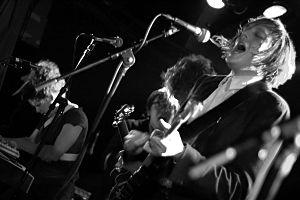
Le rock alternatif est un genre de rock issu de la scène underground des années 1980, et largement populaire dès les années 1990. Le terme « alternatif » a été utilisé dans les années 1980 pour décrire les groupes inspirés du punk rock ayant des contrats avec des labels indépendants et qui ne rentraient pas dans les genres du grand public de l'époque. En tant que genre musical, le rock alternatif inclut divers sous-genres qui émergèrent de la scène indépendante des années 1980, comme le grunge, la Britpop, le rock indépendant et le shoegaze. Ces genres ont tous subi l'influence éthique ou musicale du punk, fondatrice pour la musique alternative des années 1970.